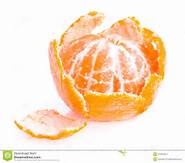
Label: mandarine